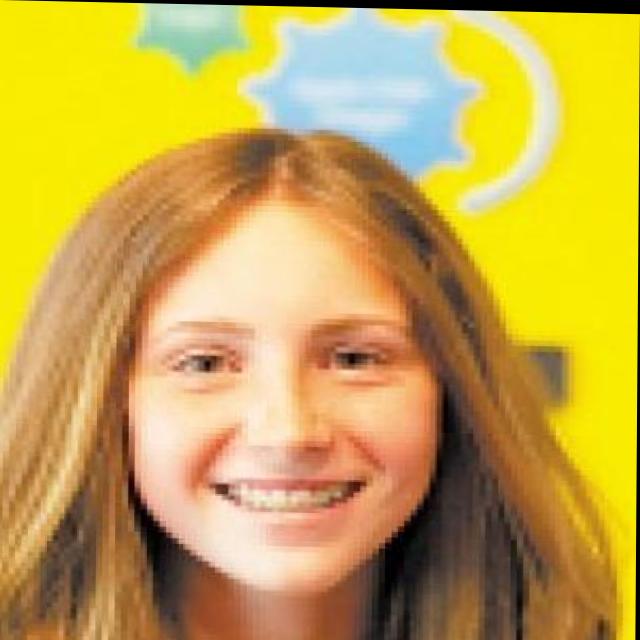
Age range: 13-20